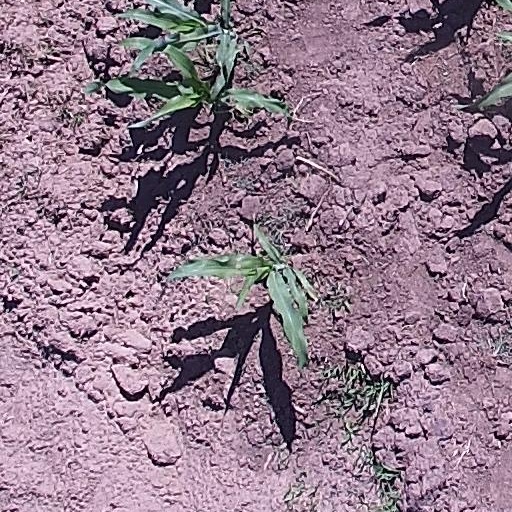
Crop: maize; corn